Notre Dame de Mantes

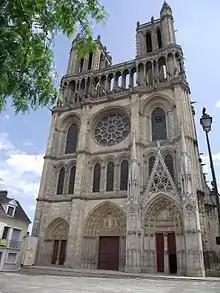
The west facade of the Collegiate Church of Our Lady of Mantes

The medieval Collegiate Church of Our Lady of Mantes,, is a large and historically important Catholic church constructed between c.1155 and 1350 in the small town of Mantes-la-Jolie, about west of Paris. Although not a cathedral, it was built on a cathedral-like scale. Its grandeur, its quirky design and its strong associations with the Capetian dynasty make the church particularly interesting to architectural historians.